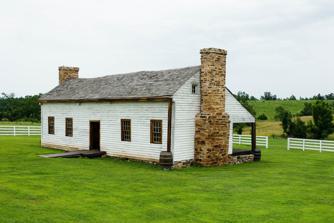
Building: Nathan and Olive Boone Homestead State Historic Site
Country: United States of America
Year built: 1837
Historic house in Missouri, United States Nathan and Olive Boone Homestead State Historic Site Location in Missouri Show map of Missouri Nathan and Olive Boone Homestead State Historic Site (the United States) Show map of the United States Location Greene County , Missouri, United States Coordinates 37°20′48″N 93°34′42″W / 37.34667°N 93.57833°W / 37.34667; -93.57833 Area 400.2 acres (162.0 ha) Established 1991 Governing body Missouri Department of Natural Resources Website Nathan Boone Homestead State Historic Site Nathan Boone House U.S. National Register of Historic Places Location 1.75 miles (2.82 km) north of Ash Grove on Highway V, near Ash Grove, Missouri Area Less than one acre Built 1837 ( 1837 ) Built by Boone, Nathan; et al. Architectural style Saddle-bag pioneer log house NRHP reference No. 69000103 Added to NRHP October 1, 1969 Nathan and Olive Boone Homestead State Historic Site , located two miles north of Ash Grove , Missouri , is a state-owned property that preserves the home built in 1837 by Nathan Boone , the youngest child of Daniel Boone . The Nathan Boone House , which was listed on the National Register of Historic Places in 1969, is a 1 + 1 ⁄ 2 -story "classic" saddle-bag pioneer log house, constructed of hand-hewn oak log walls that rest on a stone foundation. Established in 1991, the historic site offers an interpretive trail plus tours of the home and cemetery. See also Boone's Lick State Historic Site References